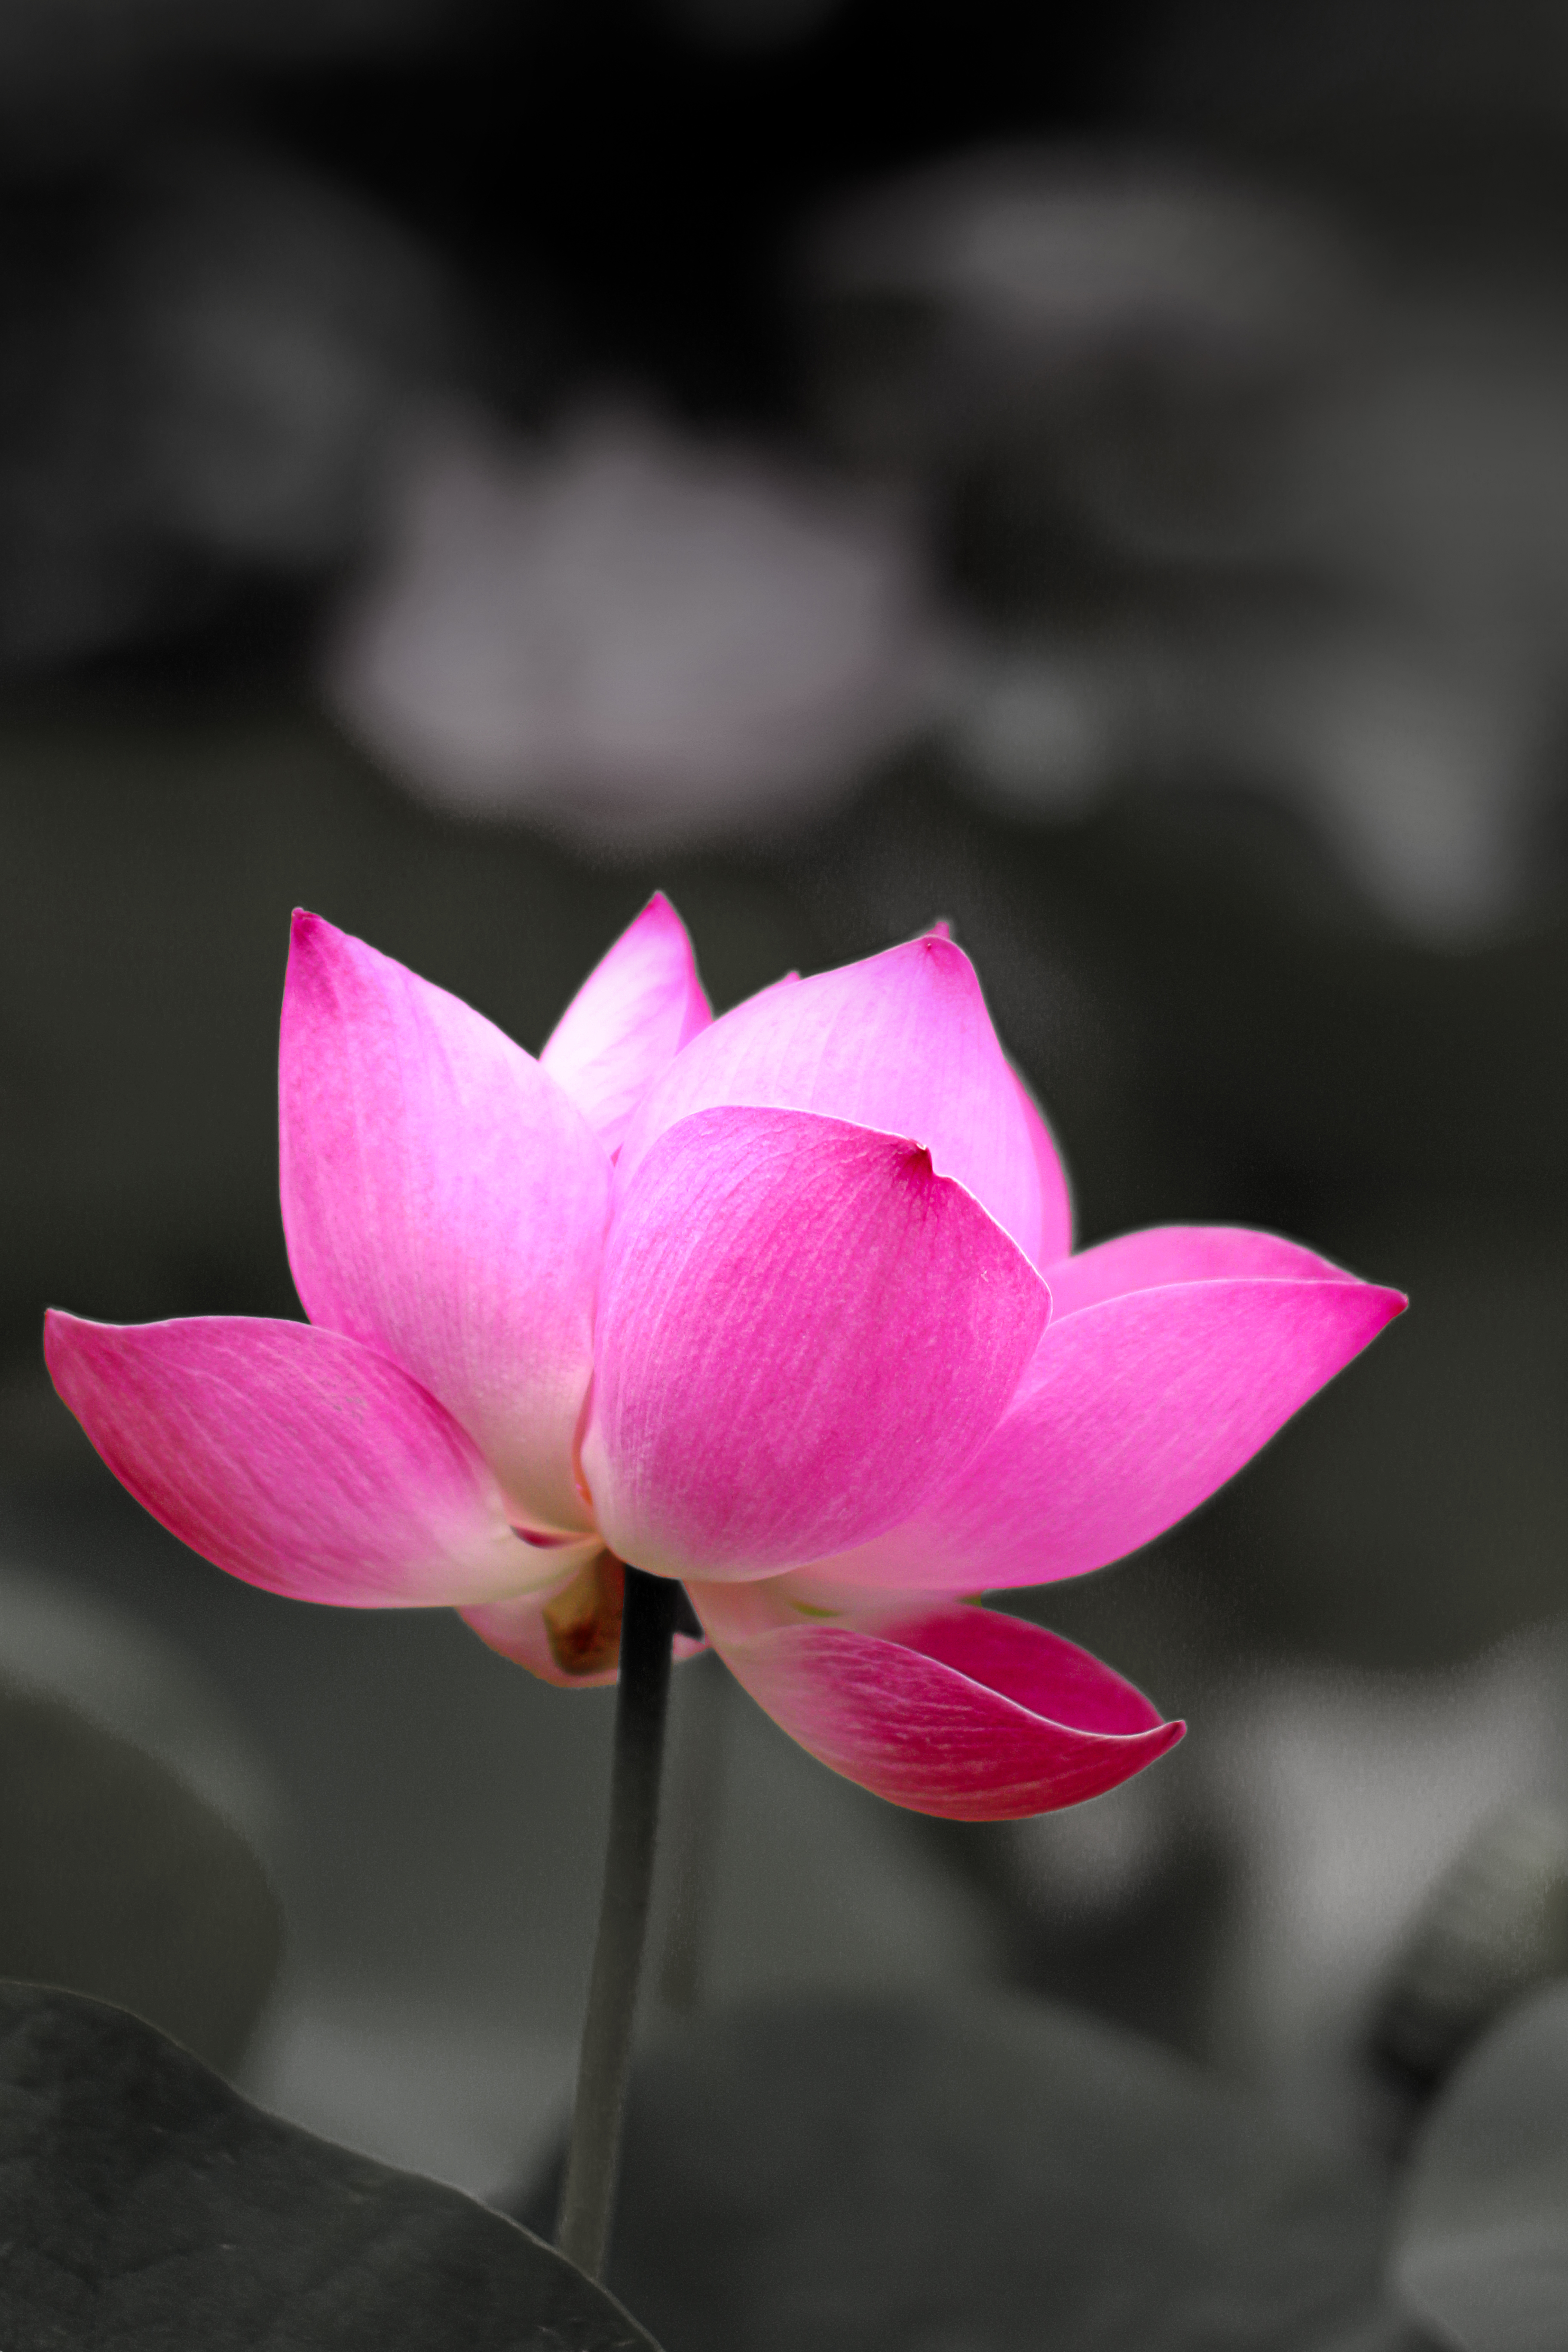
lotus, flower, flowering plant, sacred lotus, petal, aquatic plant, lotus family, pink, plant, botany, water lily, plant stem, proteales, magenta, photography, herbaceous plant, Pedicel, wildflower, perennial plant